Fire Support Command

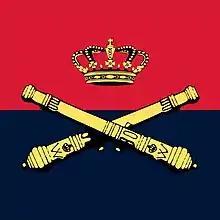
Emblem of the VustCo

The Fire Support Command (Dutch: Vuursteun Commando, VustCo) is the artillery arm of the Royal Netherlands Army. The command consists of 41 Artillery Battalion, a staff, the Fire Support School and the artillery training grounds and is part of the Operational Support Command Land.